Achaemenid Assyria

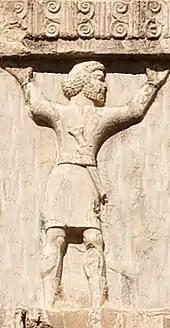

The Assyrians continued to serve the Achaemenids under Emperor Darius the Great, who was at his time considered the greatest ruler, often styling himself as "King of Kings." He ruled as a king over many other powerful subordinates and, as such, it was believed that a great palace should be built at Susa in Pars. The Assyrians were employed in the construction of this building, albeit with many other tributary peoples as well as Persians themselves. The western Assyrians of Athura were closer to Mount Lebanon, where fine trees could be found and timber processed for Darius's grand Palace. The eastern Assyrians of Mada were charged with excavating gold.